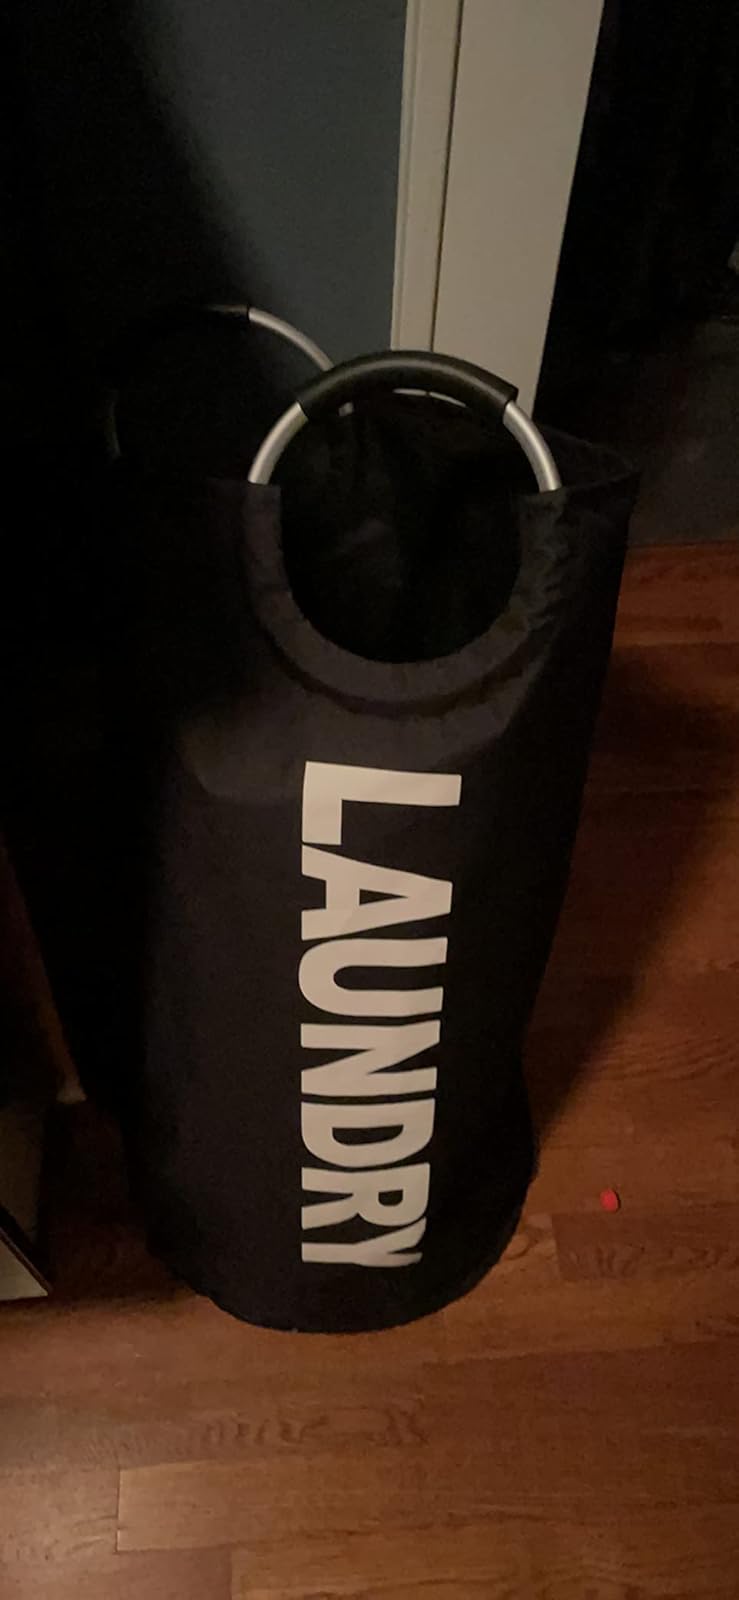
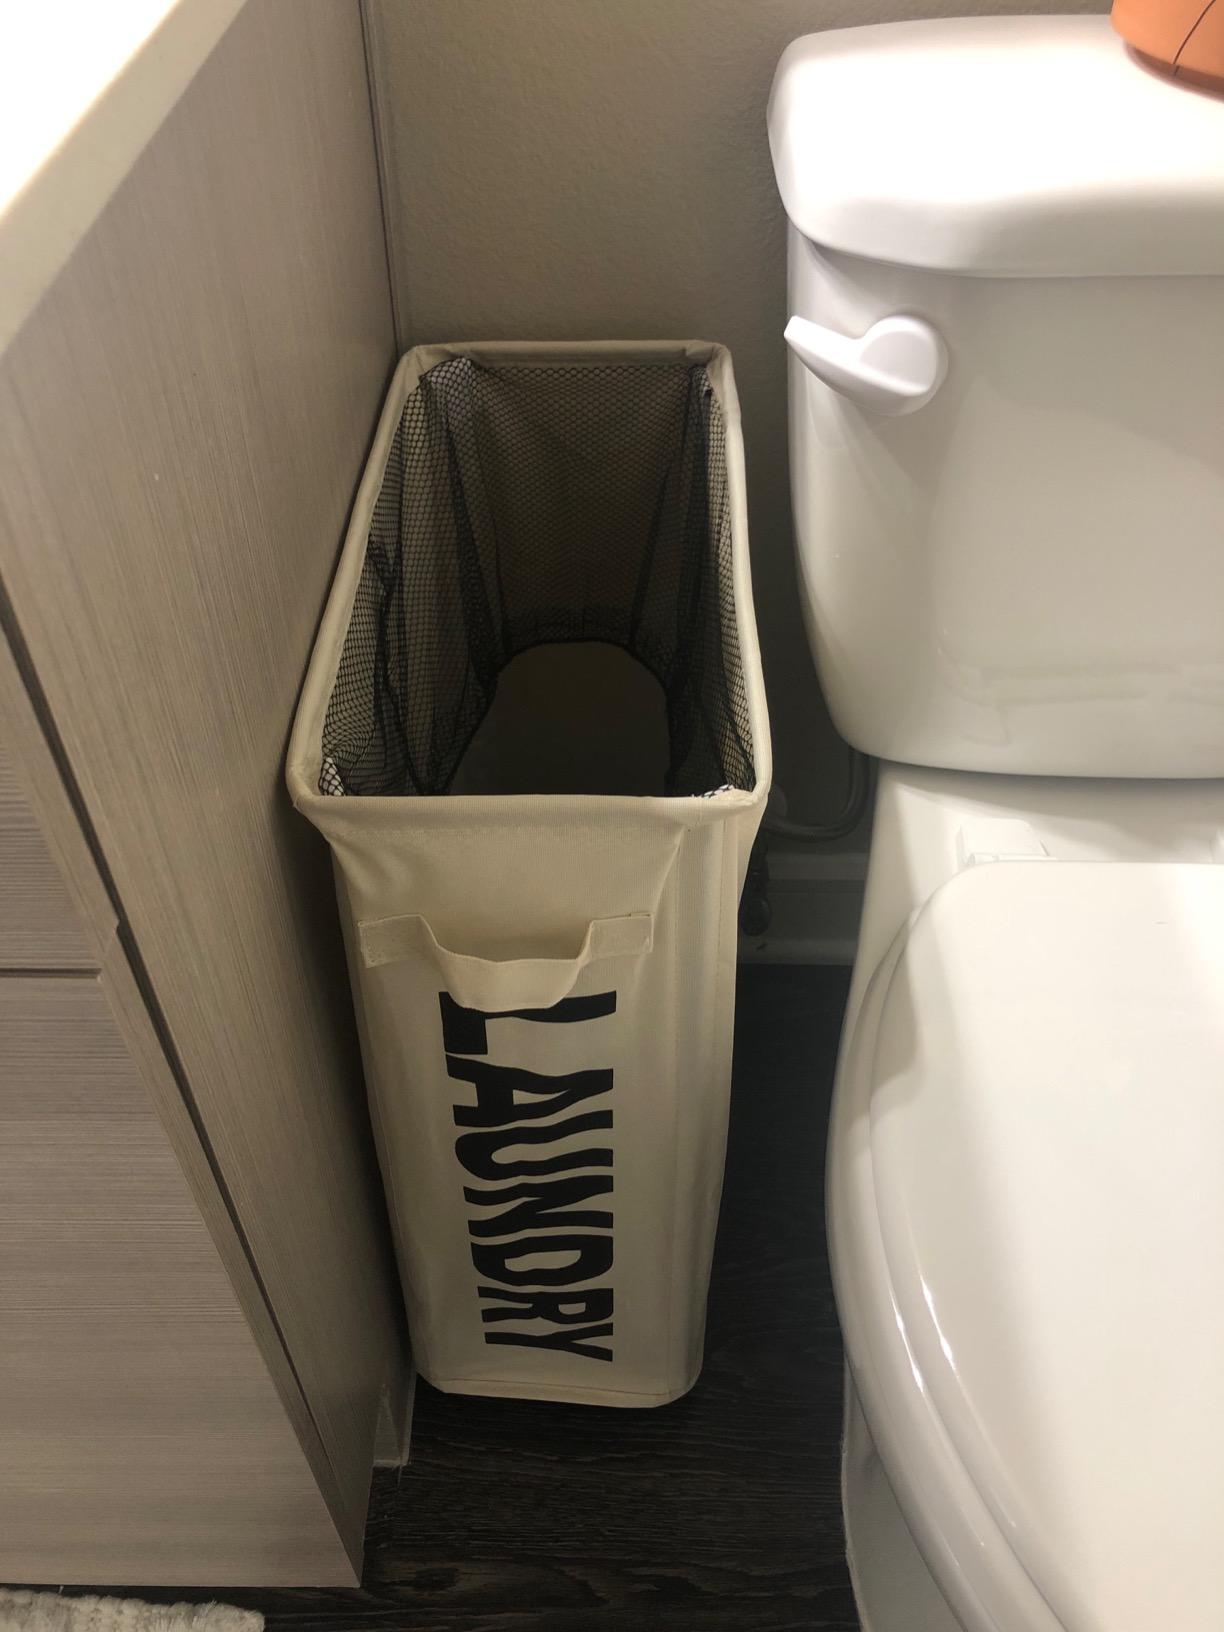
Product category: items_hamper
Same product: no